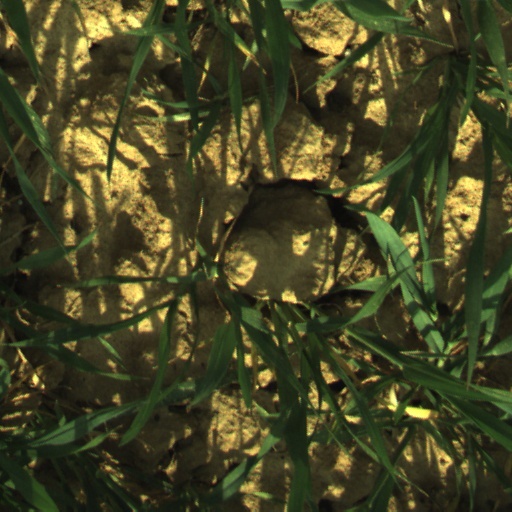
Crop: wheat